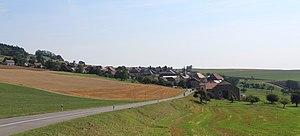
Panorama du village.
Lignerolle est une commune suisse du canton de Vaud, située dans le district du Jura-Nord vaudois.